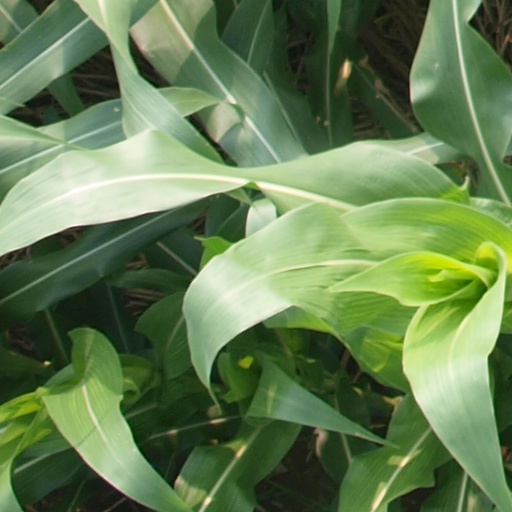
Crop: maize; corn